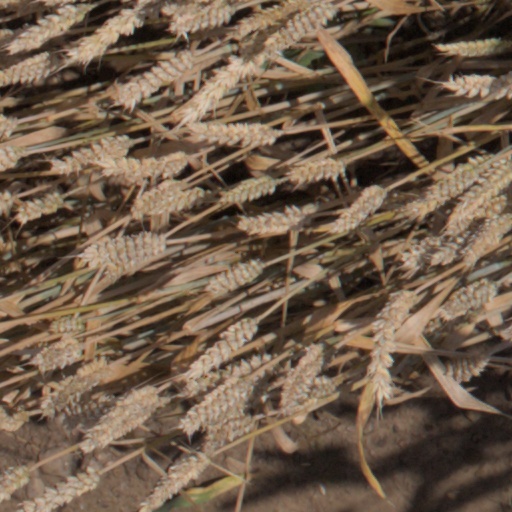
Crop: wheat